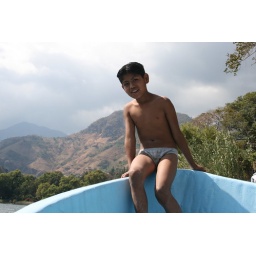
boy in boat